Mira quién baila (American TV series) season 8

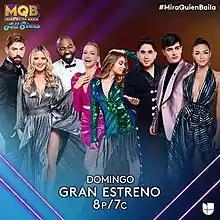

The eighth season of "Mira quién baila", also known as Mira quién baila All Stars premiered on Univision on January 12, 2020. The TV series is the American Spanish-language version of British version "Strictly Come Dancing" and American version "Dancing with the Stars". Eight celebrities are paired with eight professional ballroom dancers. The winner will receive a grand prize donation to the charity of their choice. Javier Poza and Chiquinquirá Delgado returned as the show's hosts. Dayanara Torres and Casper Smart returned as judges. Bianca Marroquín returned as judge, after being absent for the previous two seasons; while Yuri did not return as judge. The winner, Kiara Liz, received $25,000 for her chosen charity.